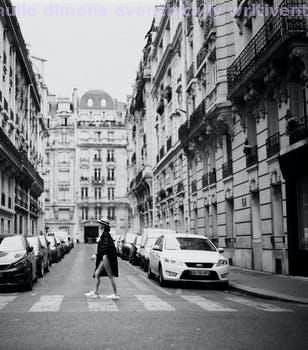
Label: Watermark